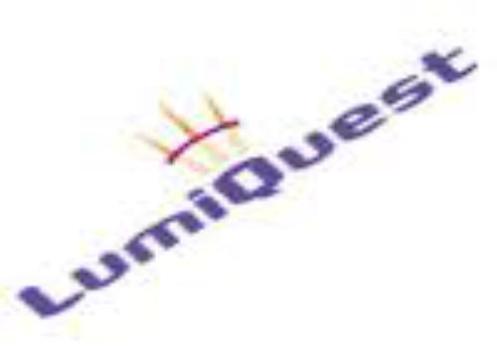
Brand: lumiquest
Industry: Necessities